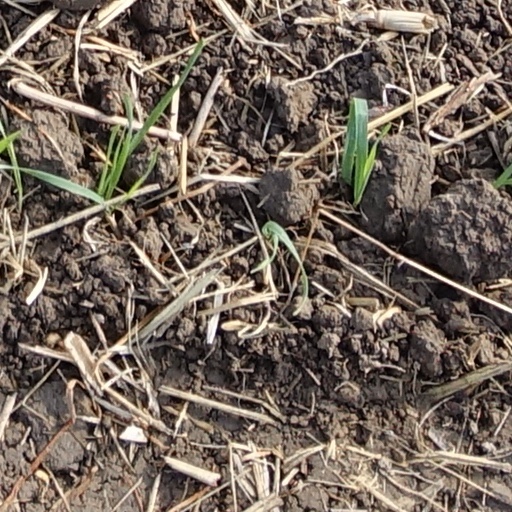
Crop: wheat